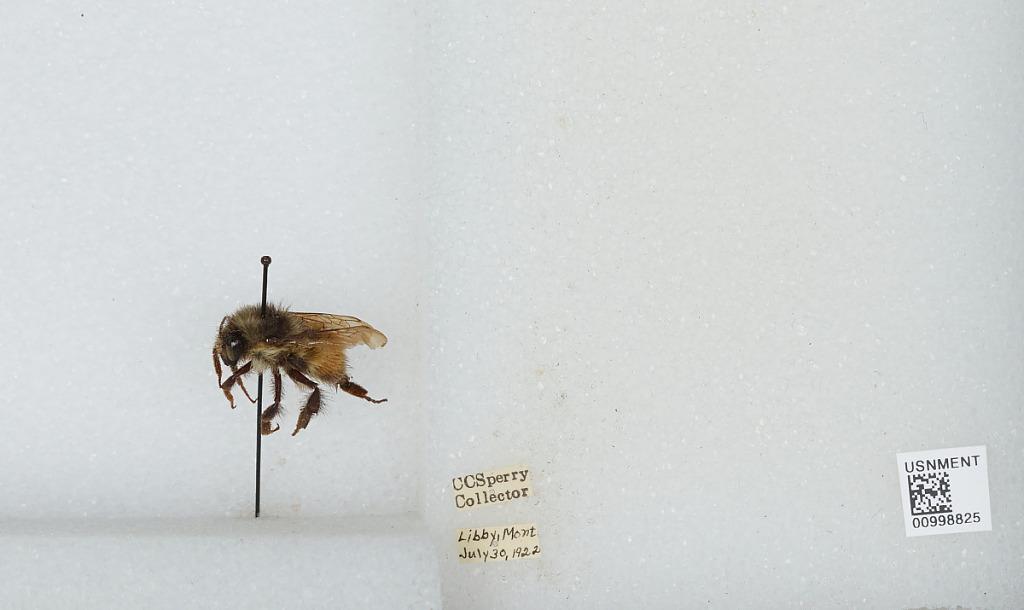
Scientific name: Bombus (Pyrobombus) melanopygus Nylander
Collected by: C. Sperry
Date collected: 1922-7-30
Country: United States
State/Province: Montana
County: Lincoln
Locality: Libby
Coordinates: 48.3881, -115.554